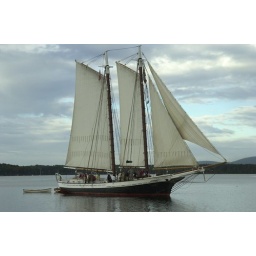
Wynken, Blynken, and Nod one nightSailed off in a wooden shoe ~Sailed on a river of crystal light,Into a sea of dew.